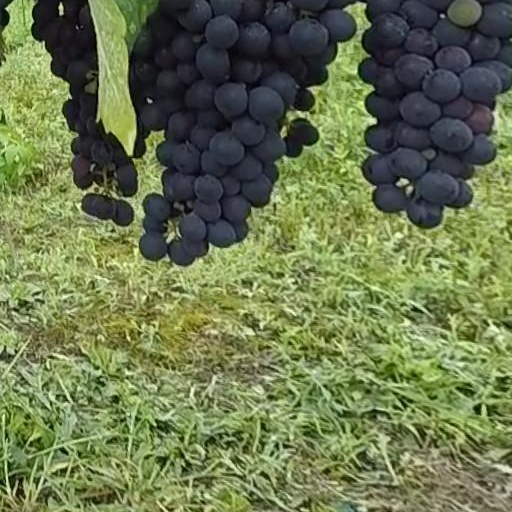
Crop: grape